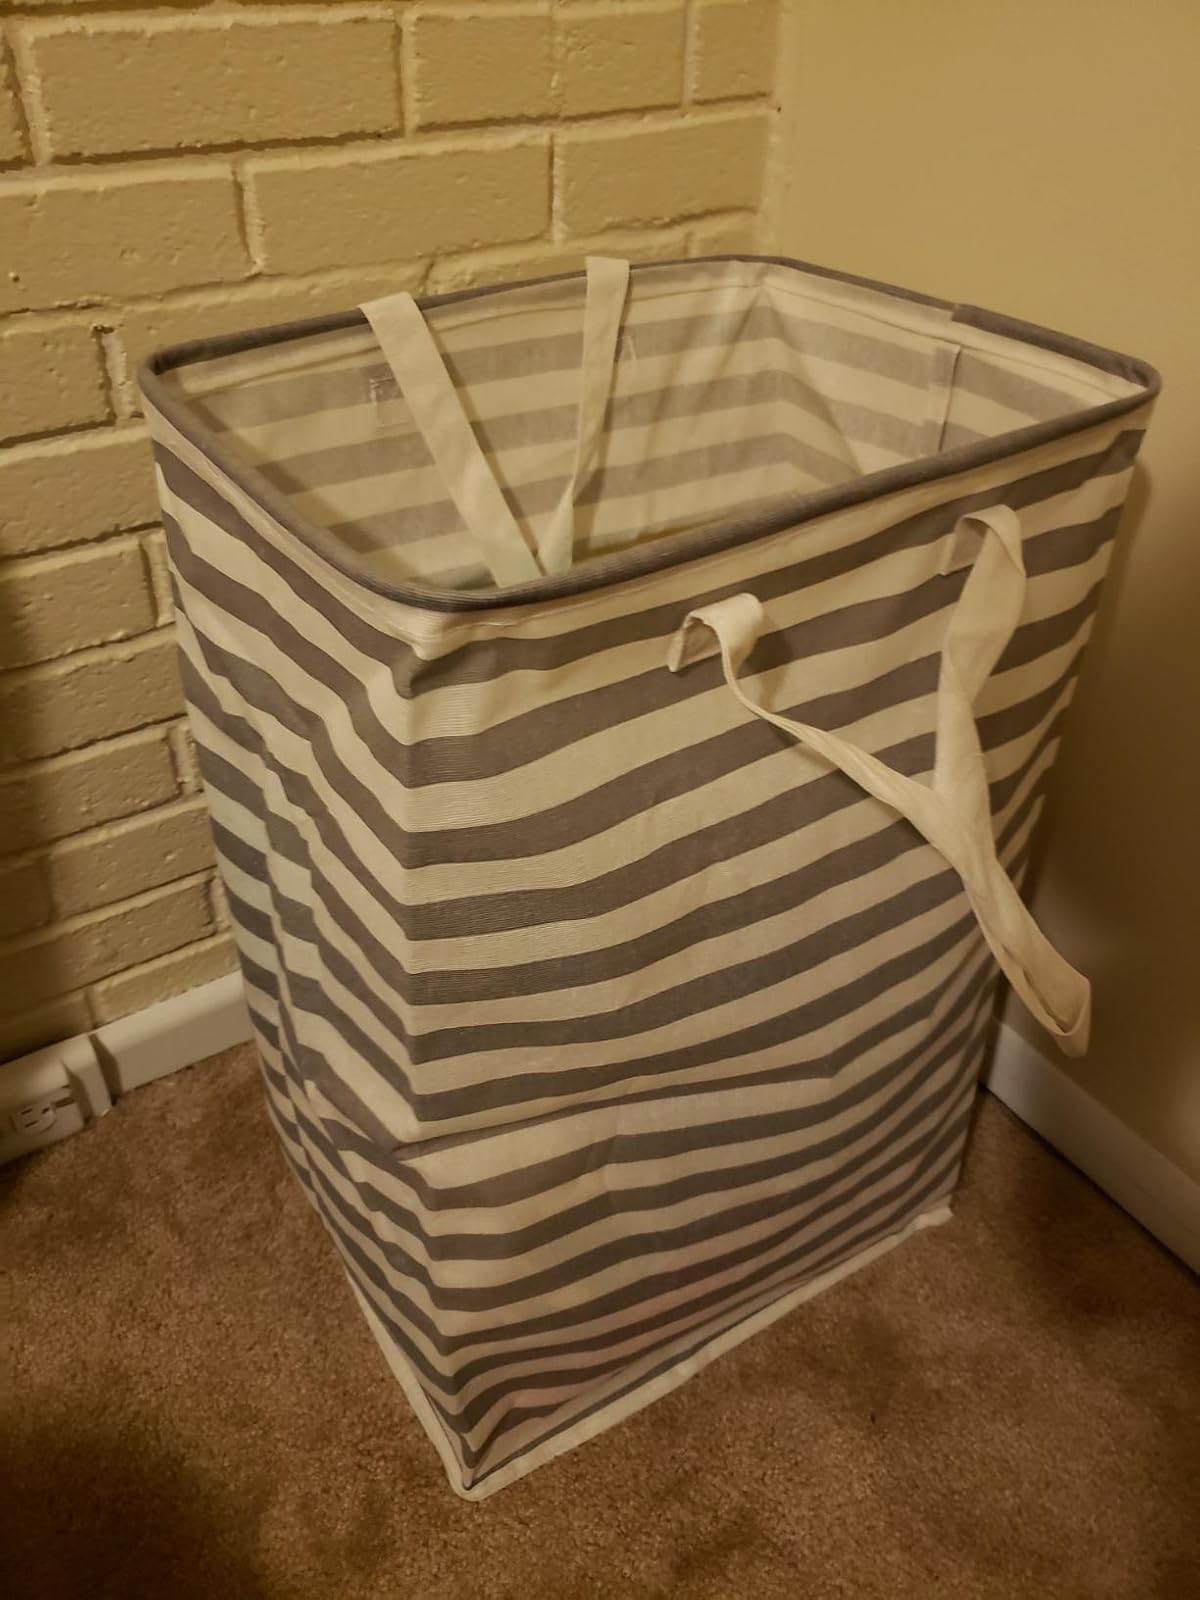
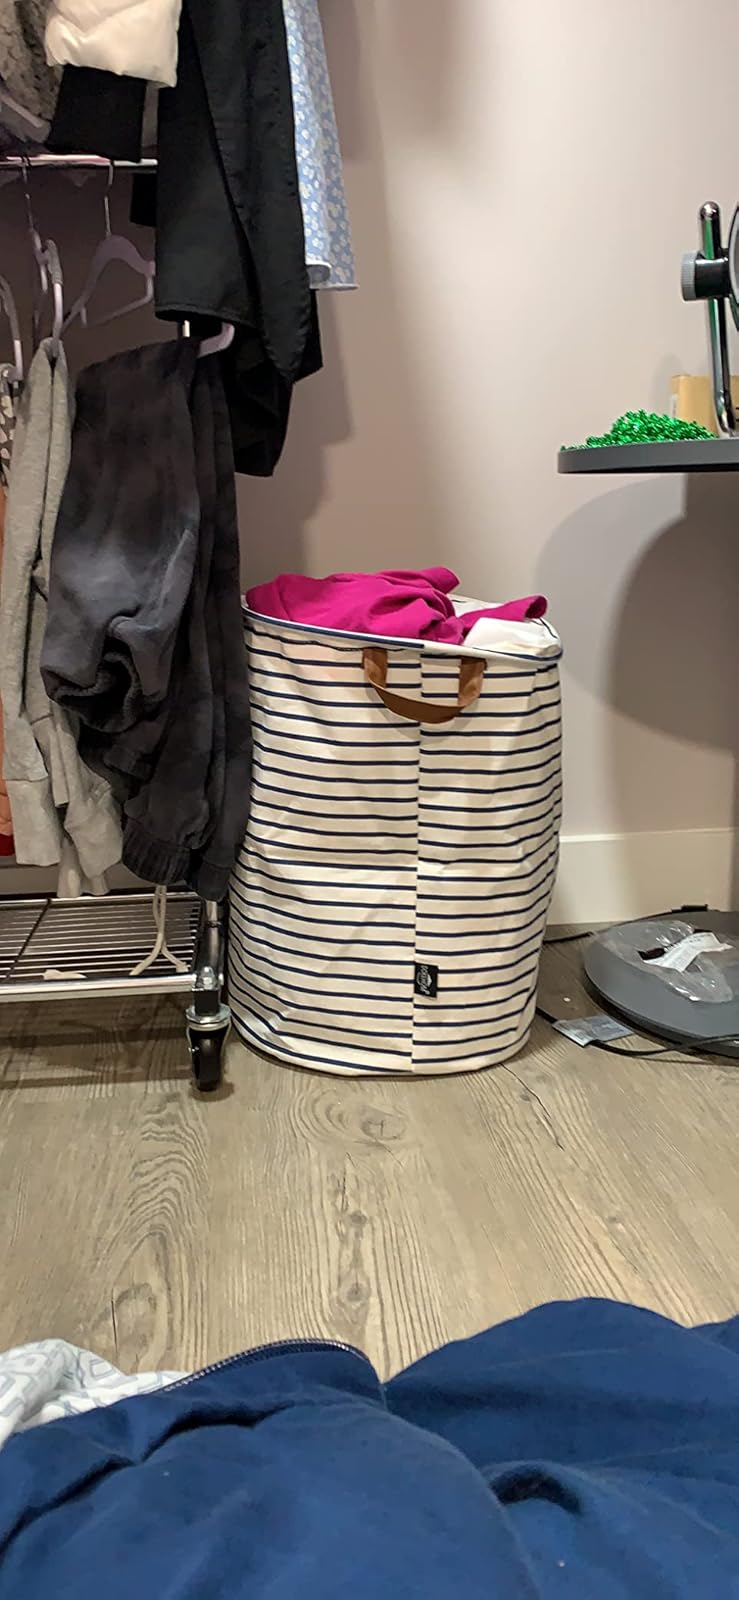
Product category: items_hamper
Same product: no